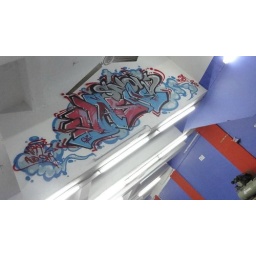
for car wash in shah alam....mirror auto spa...